Kurosawa Station (Yurihonjō)

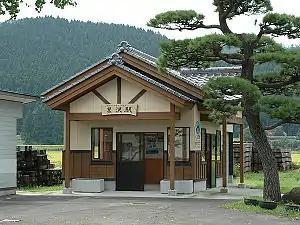
Kurosawa Station, September 2005

is a railway station in the city of Yurihonjō, Akita Prefecture, Japan, operated by the third-sector railway operator Yuri Kōgen Railway.